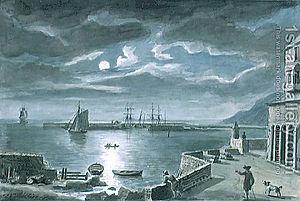
L'univers romanesque de Jane Austen comporte des aspects historiques, géographiques et sociologiques spécifiques à l'époque et aux régions d'Angleterre où se déroule l'action de ses romans.